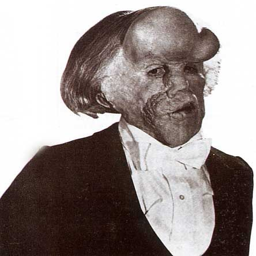
this is not person , but rather actor made up as him for the movie .